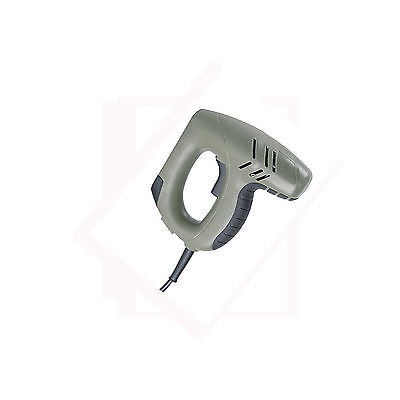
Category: stapler